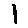
Label: 1